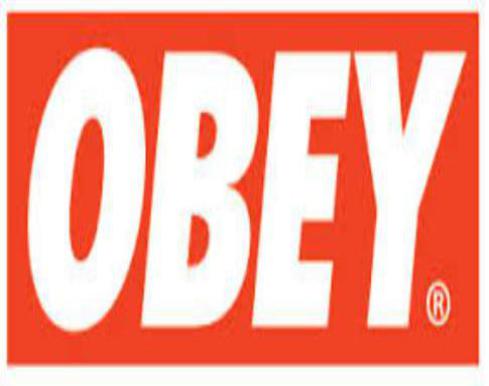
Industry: Clothes